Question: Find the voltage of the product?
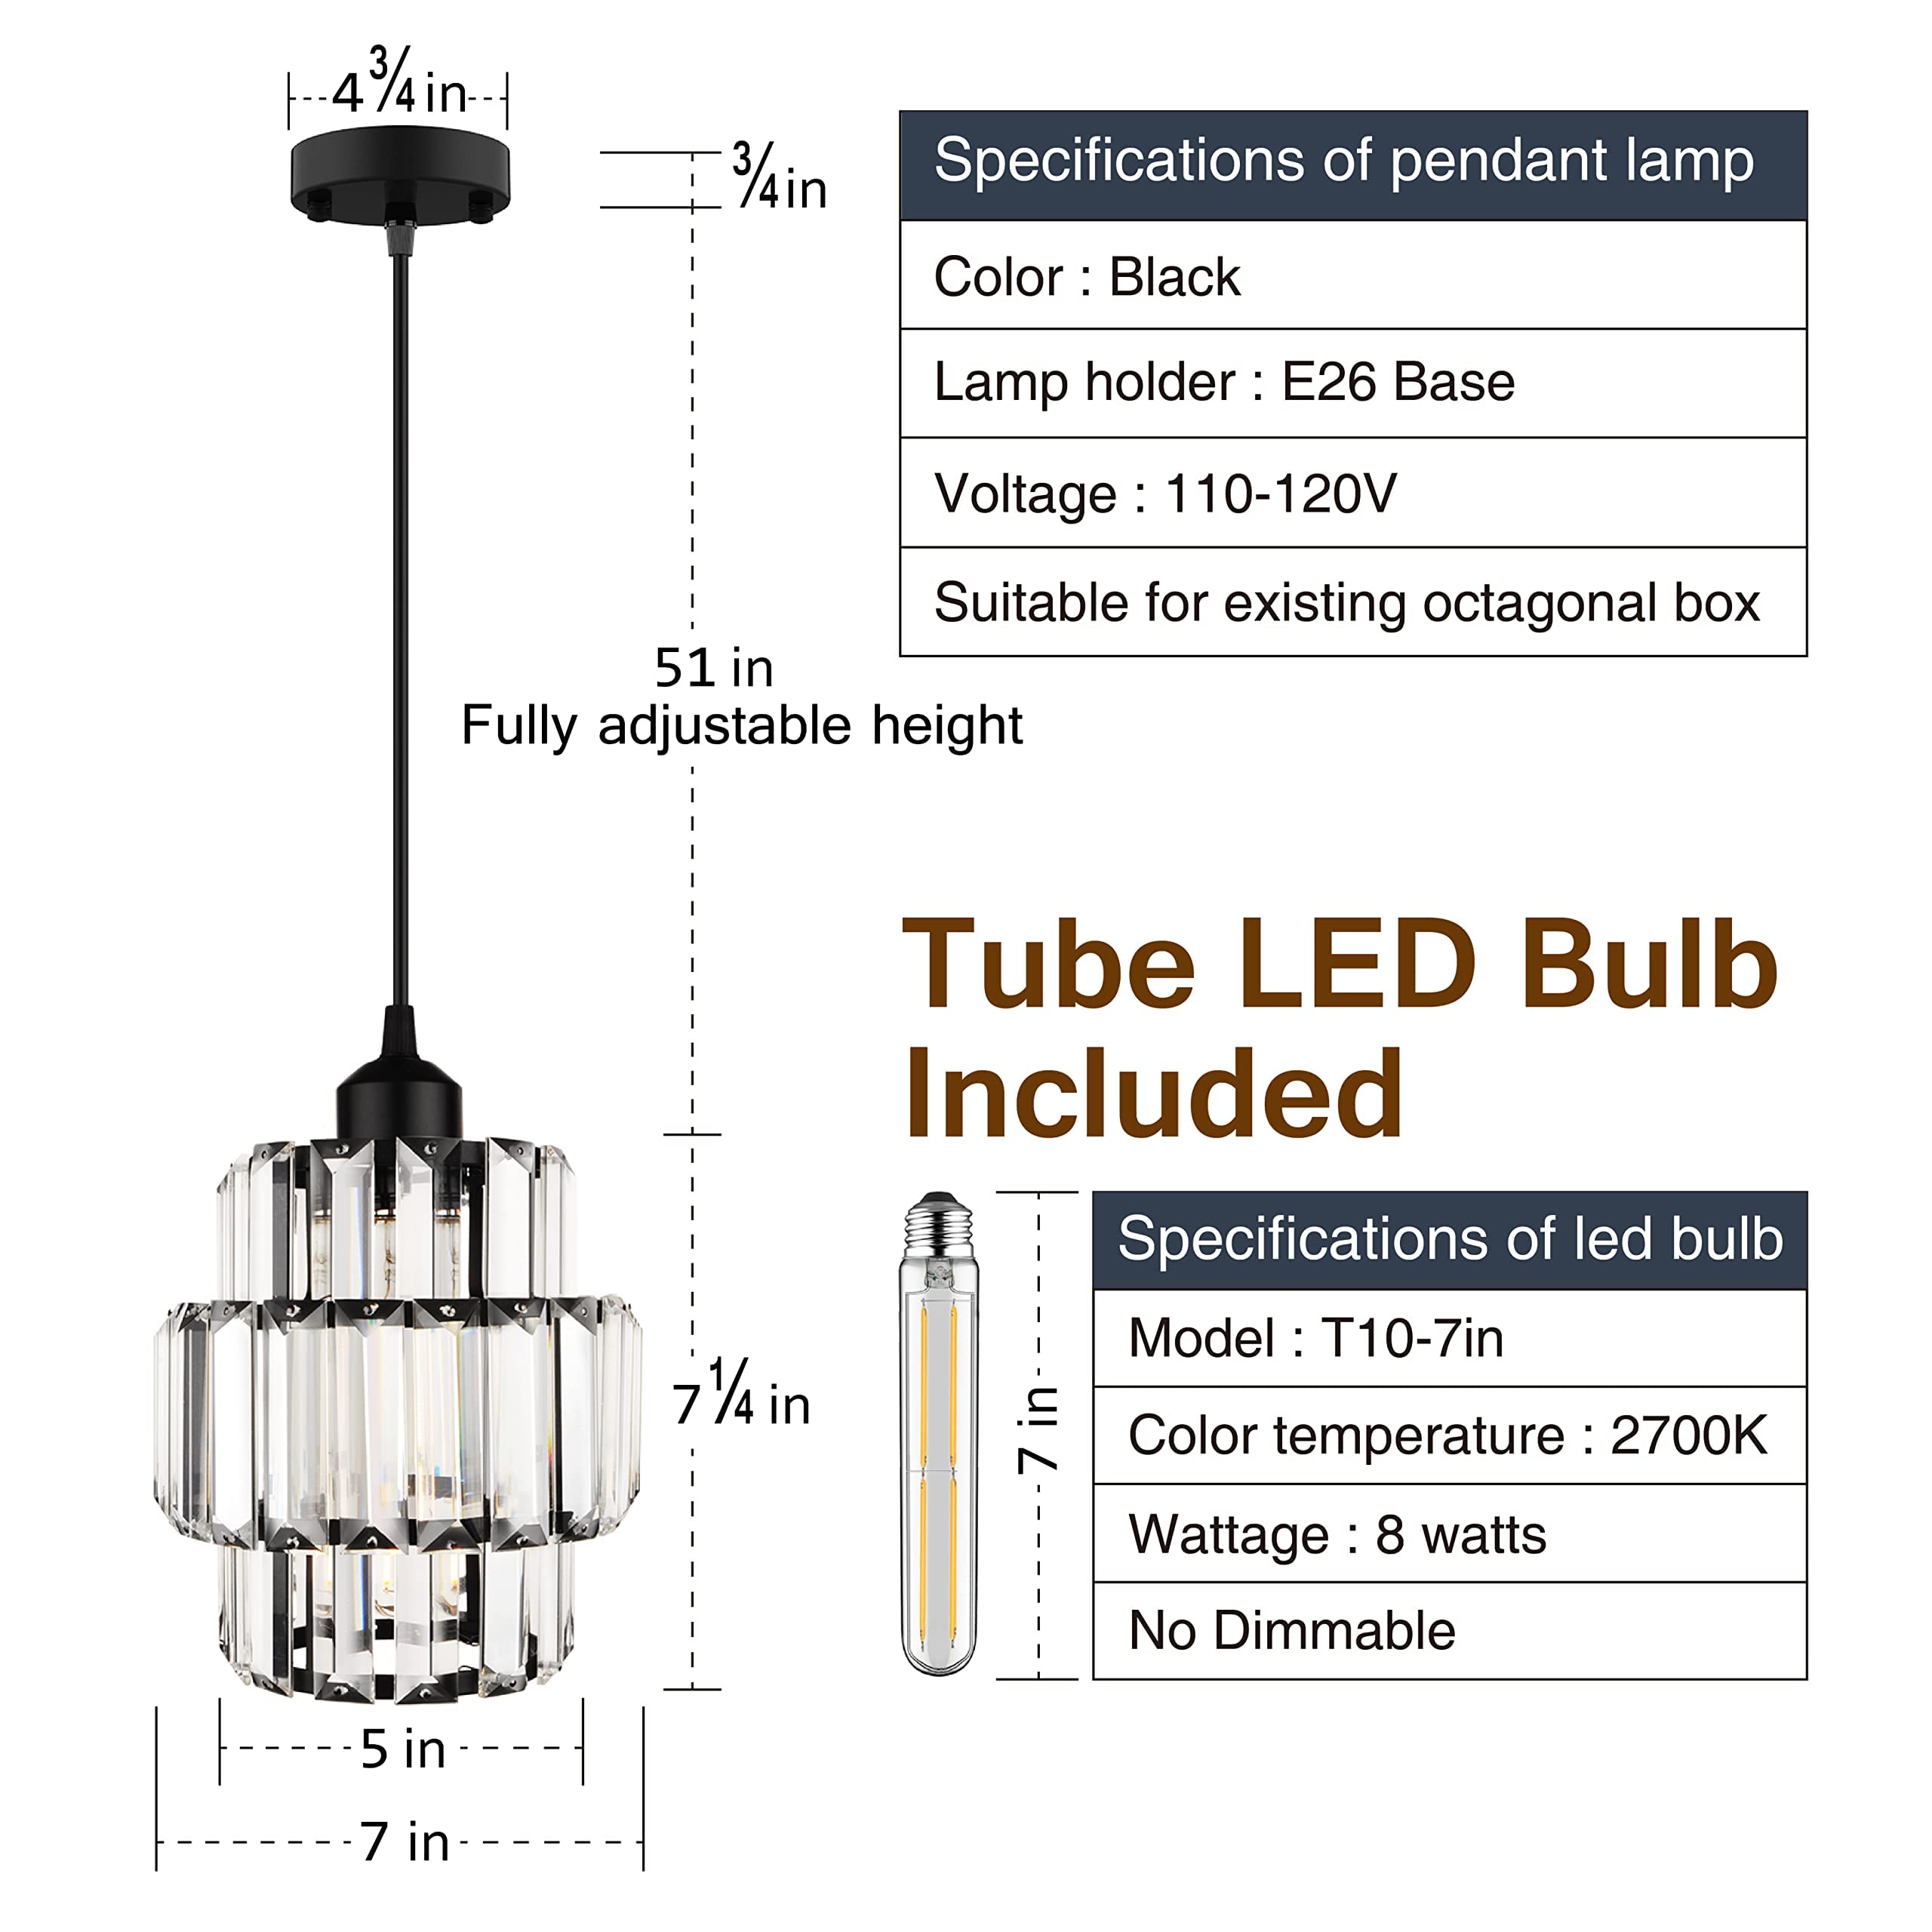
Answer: [110.0, 120.0] volt